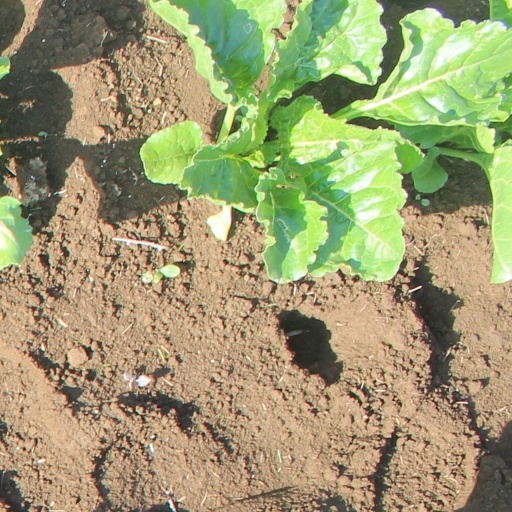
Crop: sugar beet